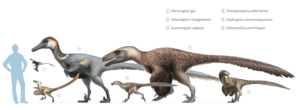
Utahraptor est un genre éteint de dinosaures à plumes, des théropodes de la famille des Dromaeosauridae du Crétacé inférieur, âgés d'environ 125 millions d'années.